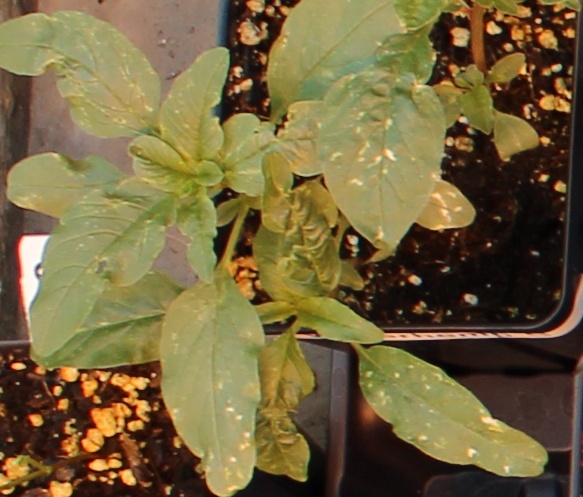
Label: Waterhemp